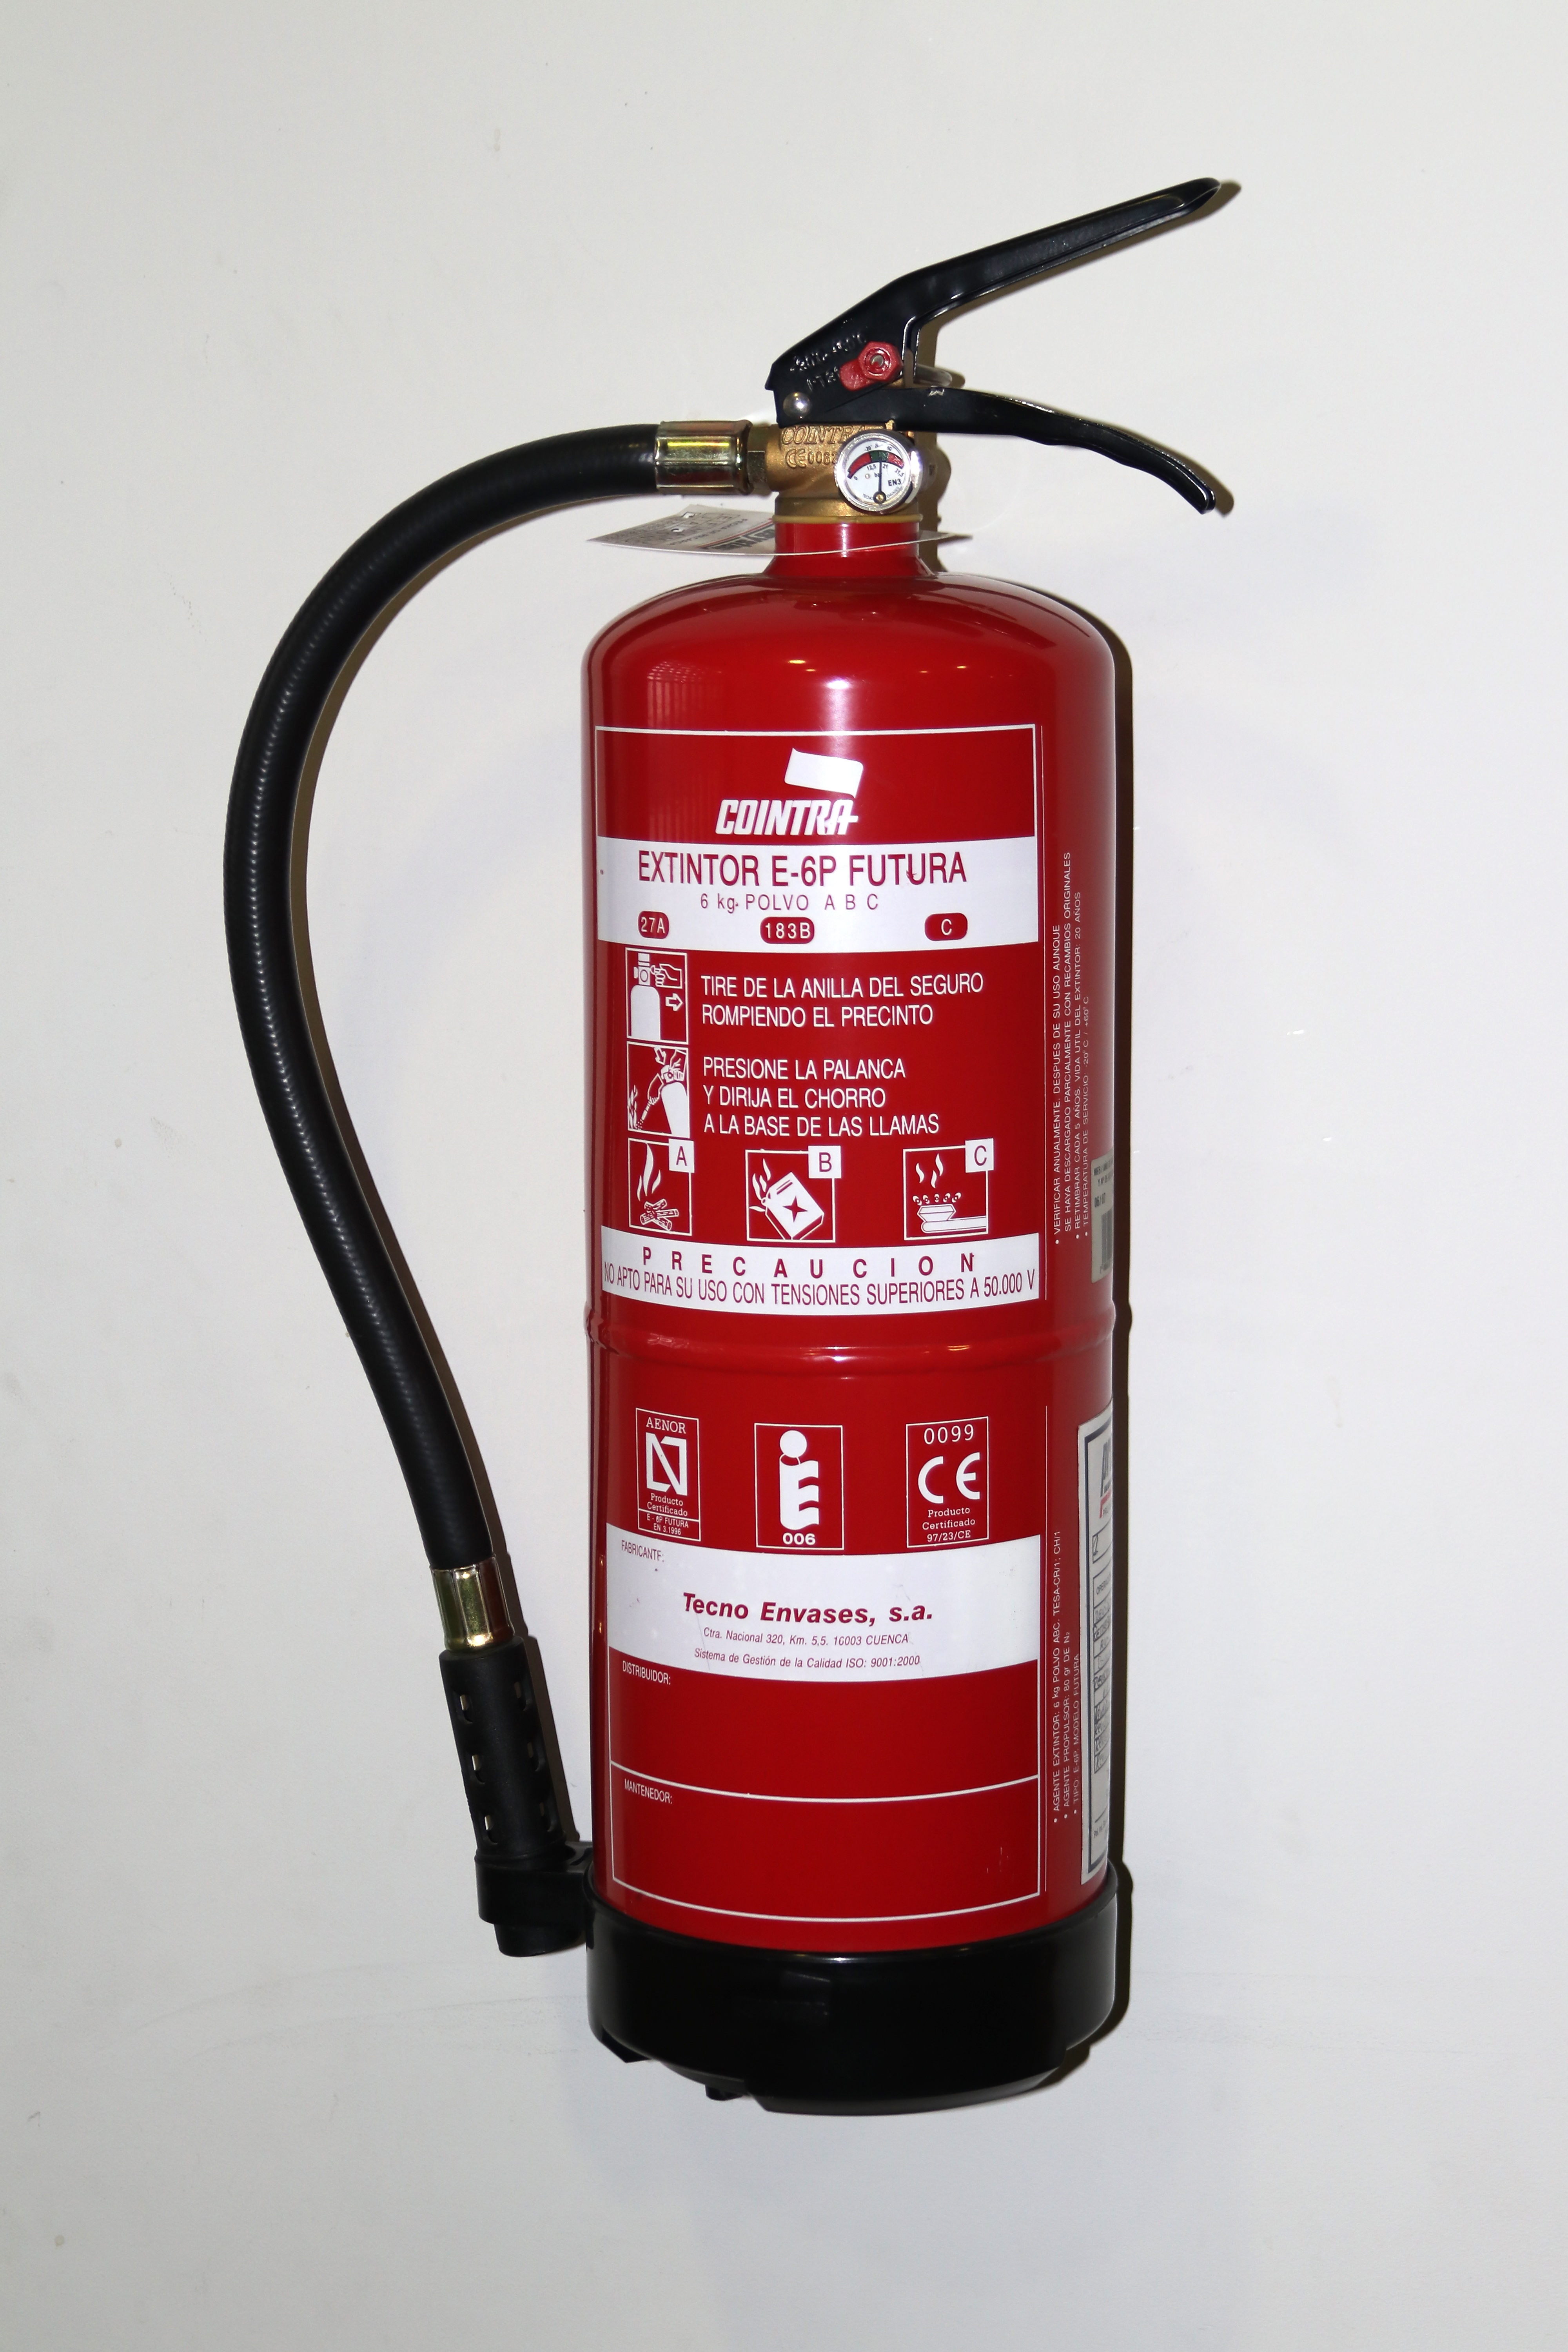
wall, red, fire, bottle, security, prevention, fire extinguisher